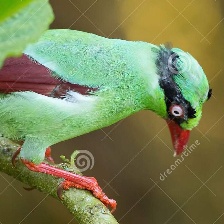
Species: GREEN MAGPIE
Scientific name: CISSA CHINENSIS
ImageNet parent category: magpie